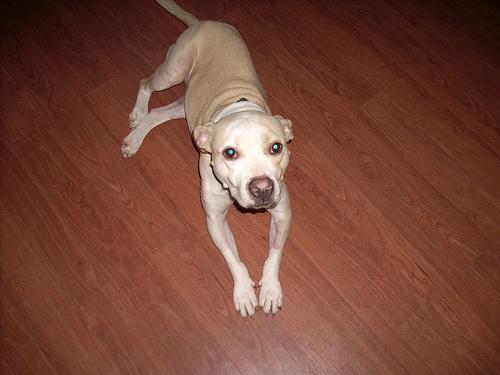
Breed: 216-n000078-American_Staffordshire_terrier